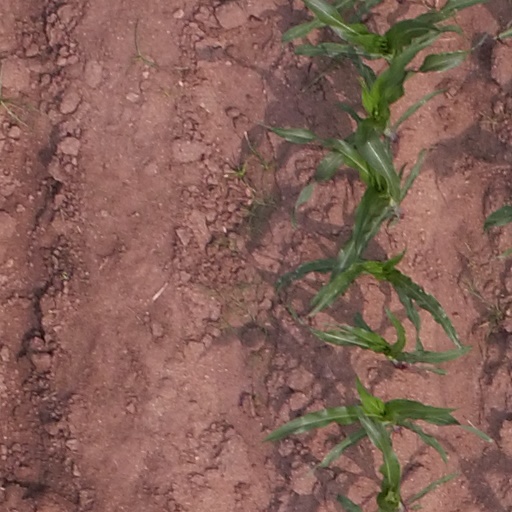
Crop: maize; corn